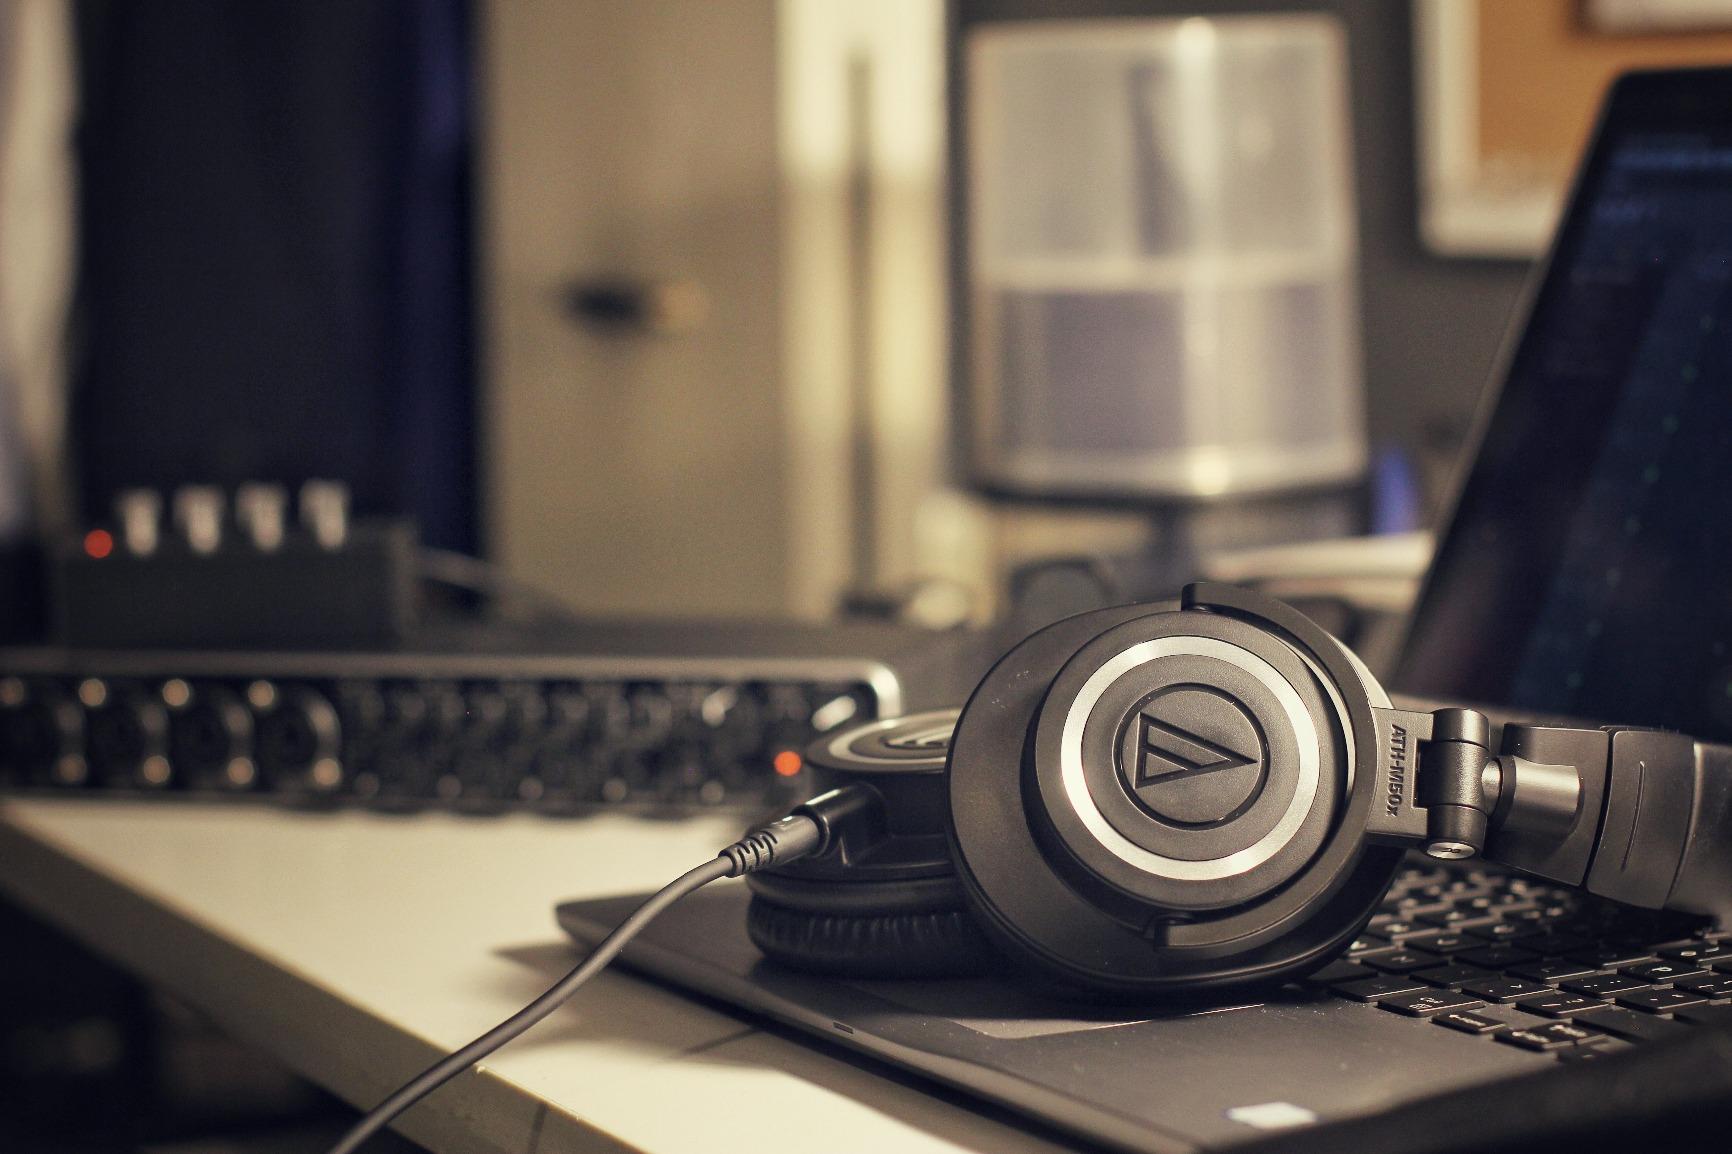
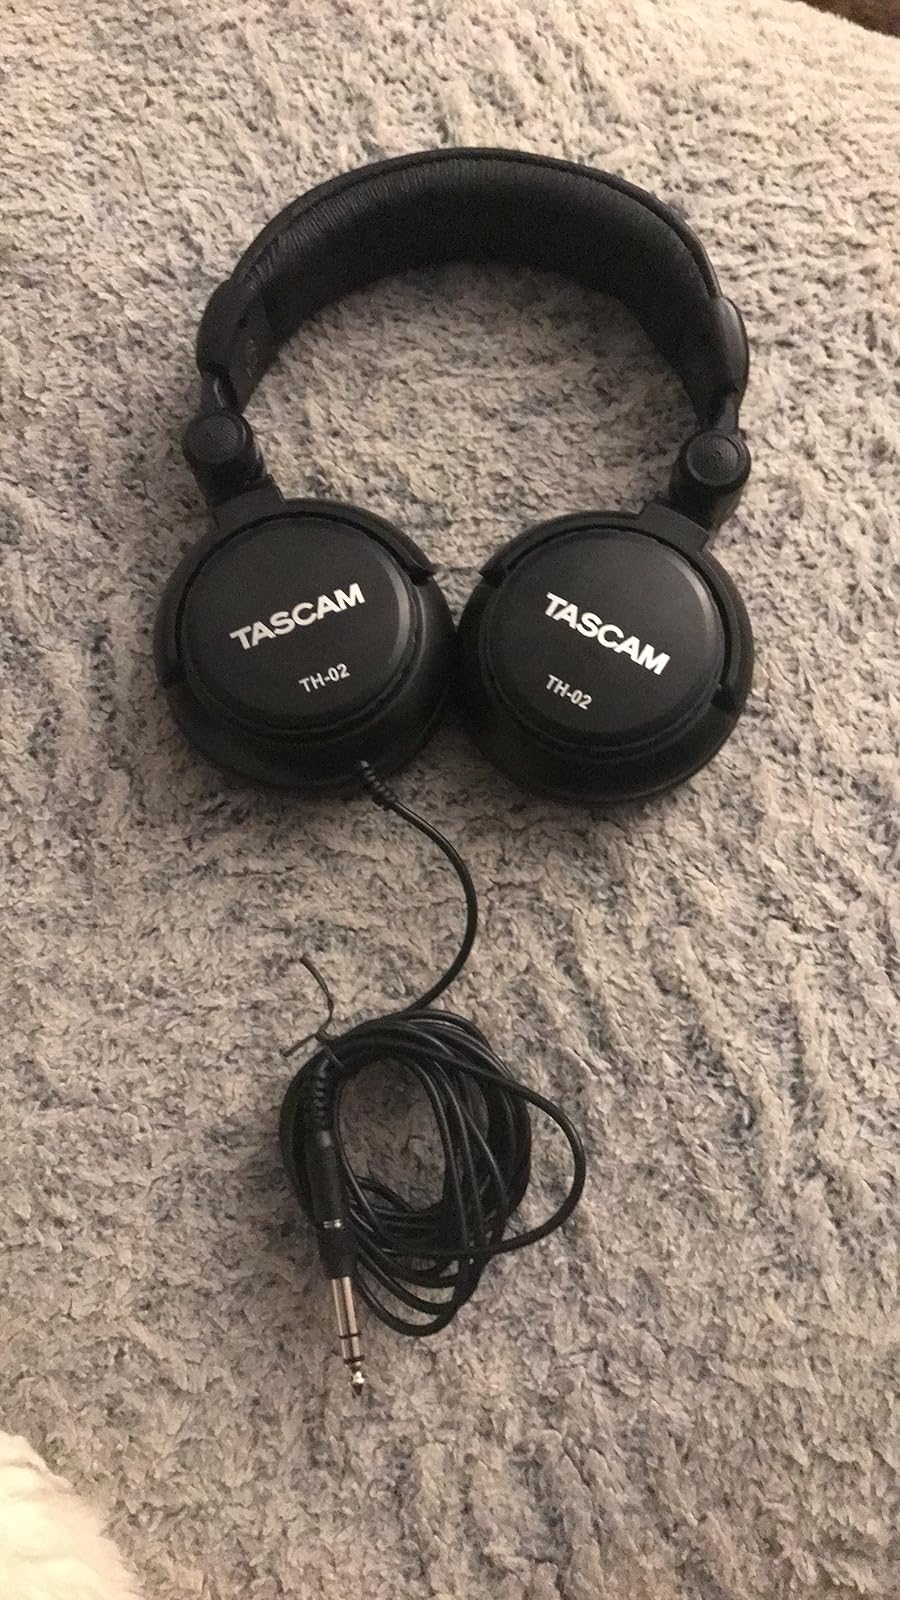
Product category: headphones
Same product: no